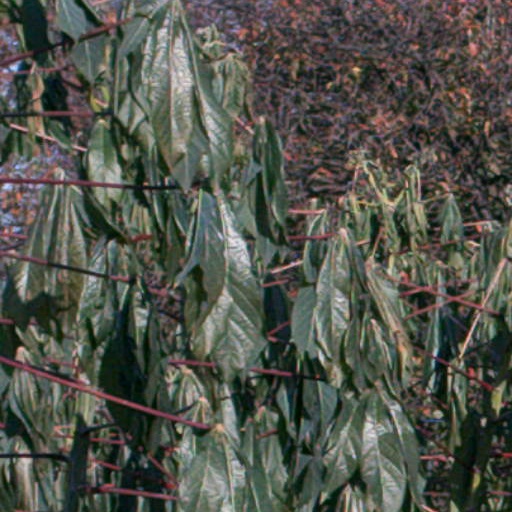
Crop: cassava